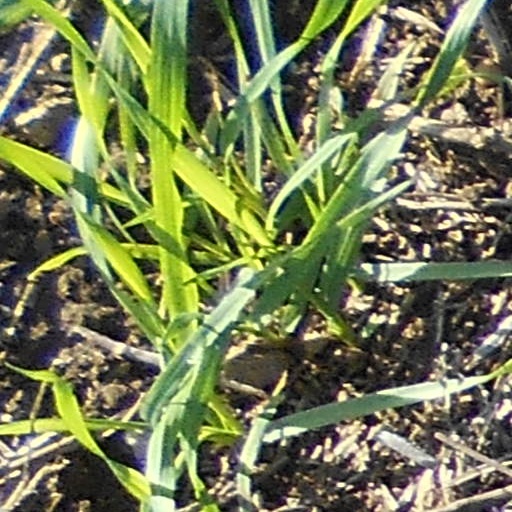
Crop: wheat